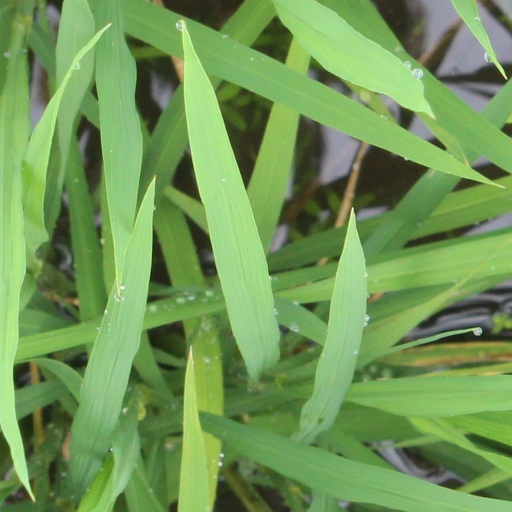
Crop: rice